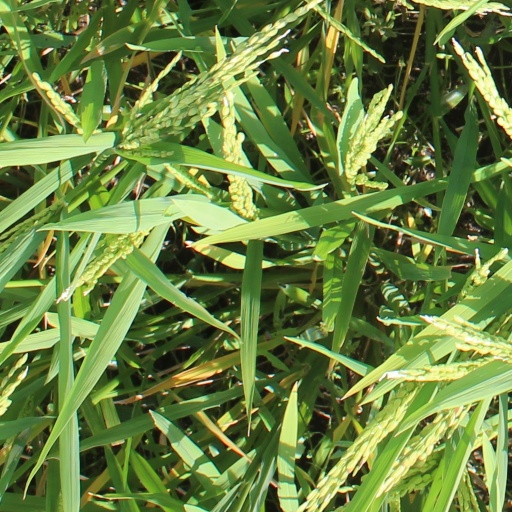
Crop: rice